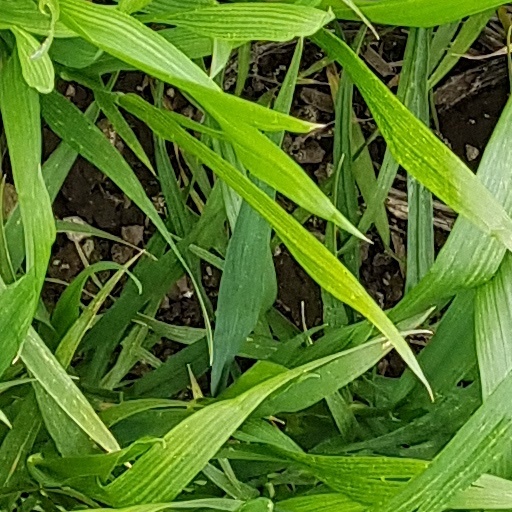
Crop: wheat